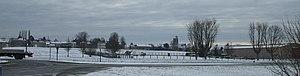
vue d'hérouville
Hérouville-en-Vexin est une commune française située dans le département du Val-d'Oise et la région Île-de-France.